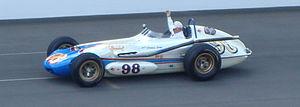
Rufus Parnell "Parnelli" Jones, né le 12 août 1933 à Texarkana, est un pilote automobile américain.